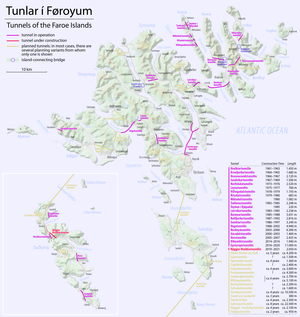
Færøske tunneler
De færøske tunneler har været vigtige i udviklingen med at forbinde Færøernes byer og bygder i et sammenhængende vejnet.